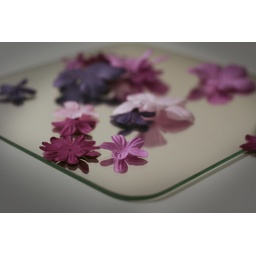
I use these flower in scrapbooking and paper crafts. I love them! They make everything look so nice!